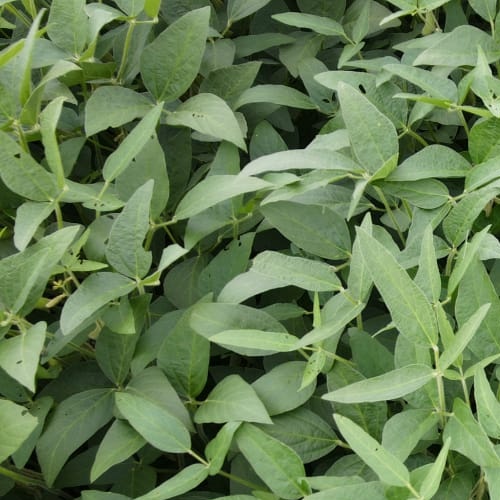
Label: Diabrotica_speciosa